Great refractor

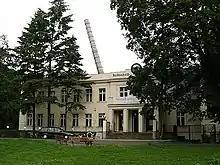
Treptow telescope (aka "Himmelskanone") did away with a dome, and the telescope tube extends above the building in this image

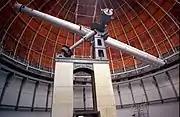
"Grande Lunette" of Nice Observatory of 1886, with 76 cm aperture

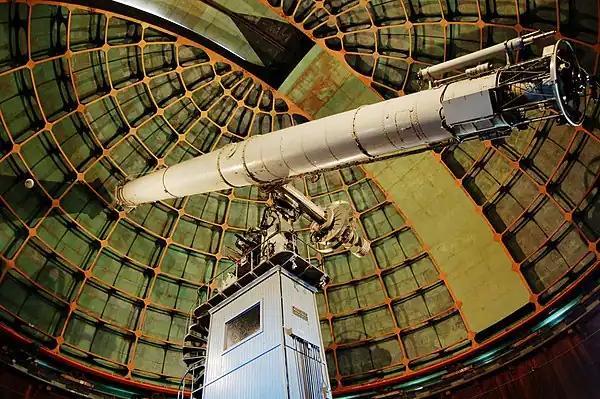
James Lick telescope of 1888, with 91 cm aperture

Great refractor refers to a large telescope with a lens, usually the largest refractor at an observatory with an equatorial mount. The preeminence and success of this style in observational astronomy defines an era in modern telescopy in the 19th and early 20th century. Great refractors were large refracting telescopes using achromatic lenses (as opposed to the mirrors of reflecting telescopes). They were often the largest in the world, or largest in a region. Despite typical designs having smaller apertures than reflectors, great refractors offered a number of advantages and were popular for astronomy. It was also popular to exhibit large refractors at international exhibits, and examples of this include the Trophy Telescope at the 1851 Great Exhibition, and the Yerkes Great Refractor at the 1893 World's Fair in Chicago.